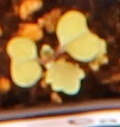
Label: Canola